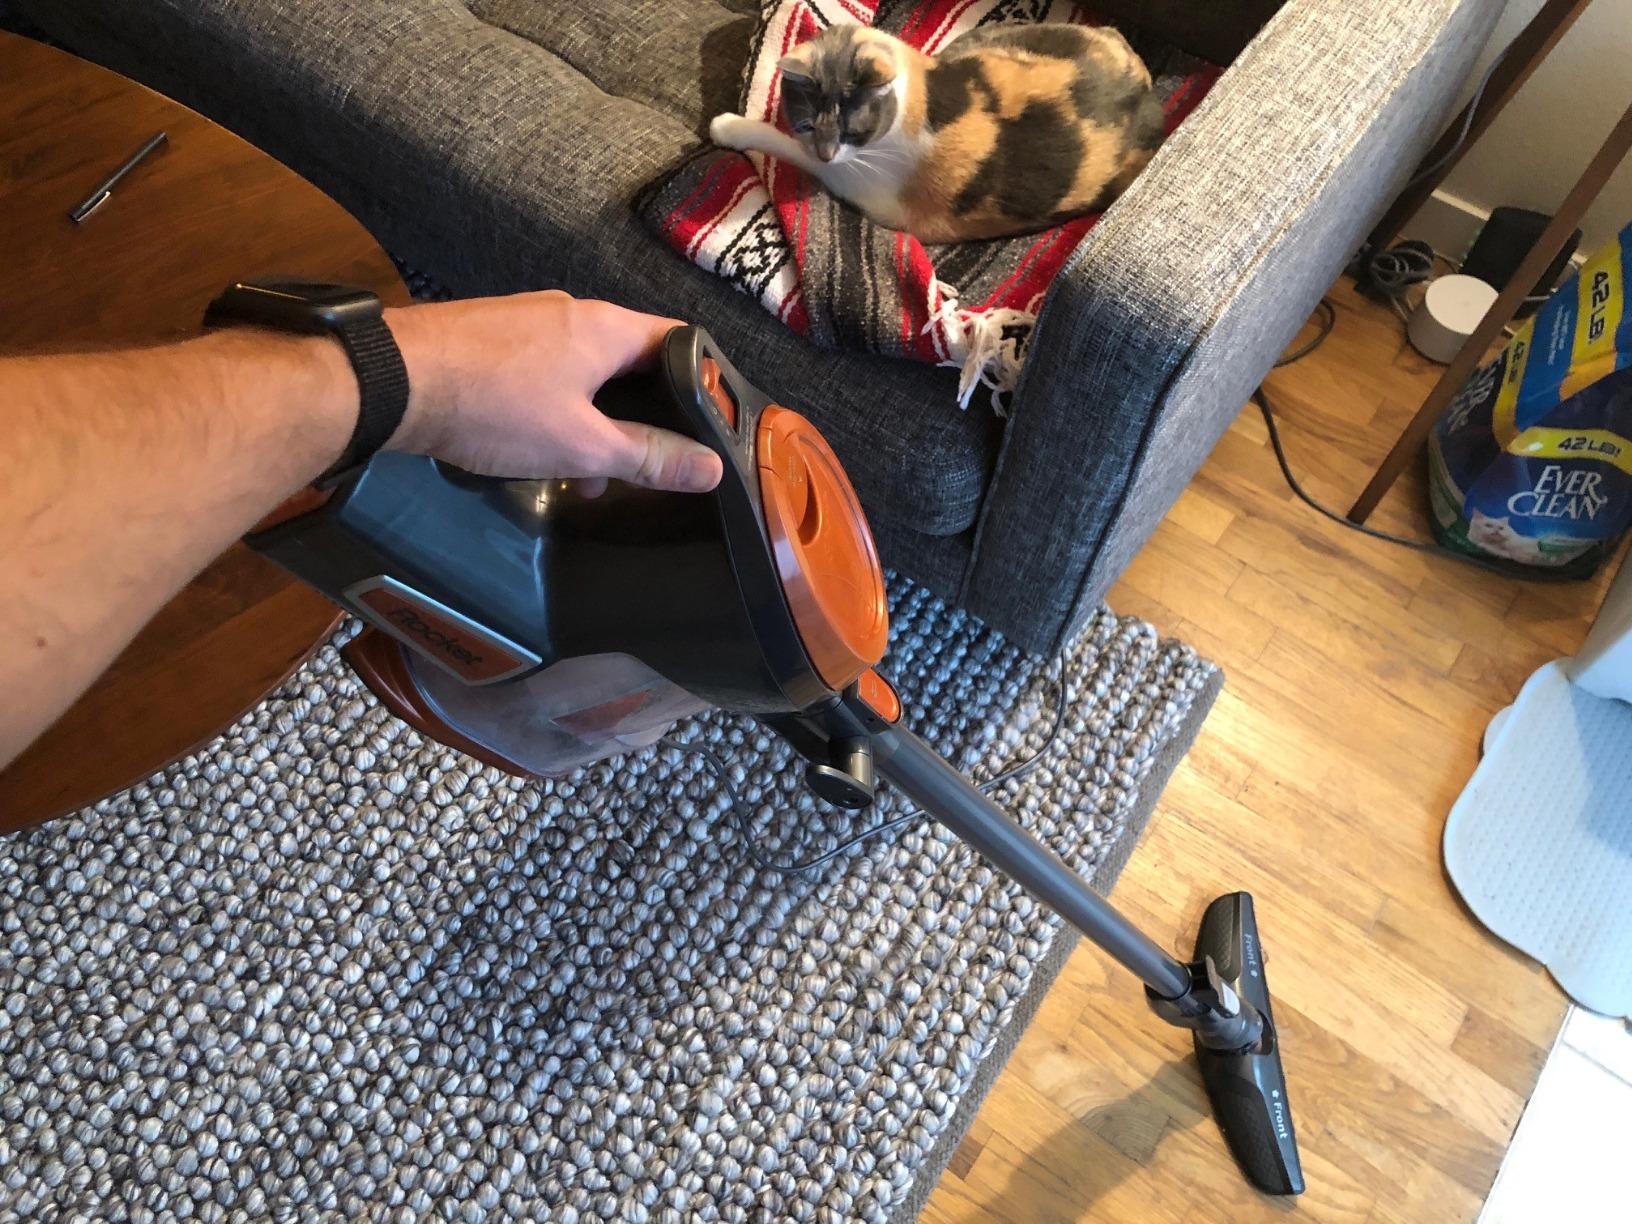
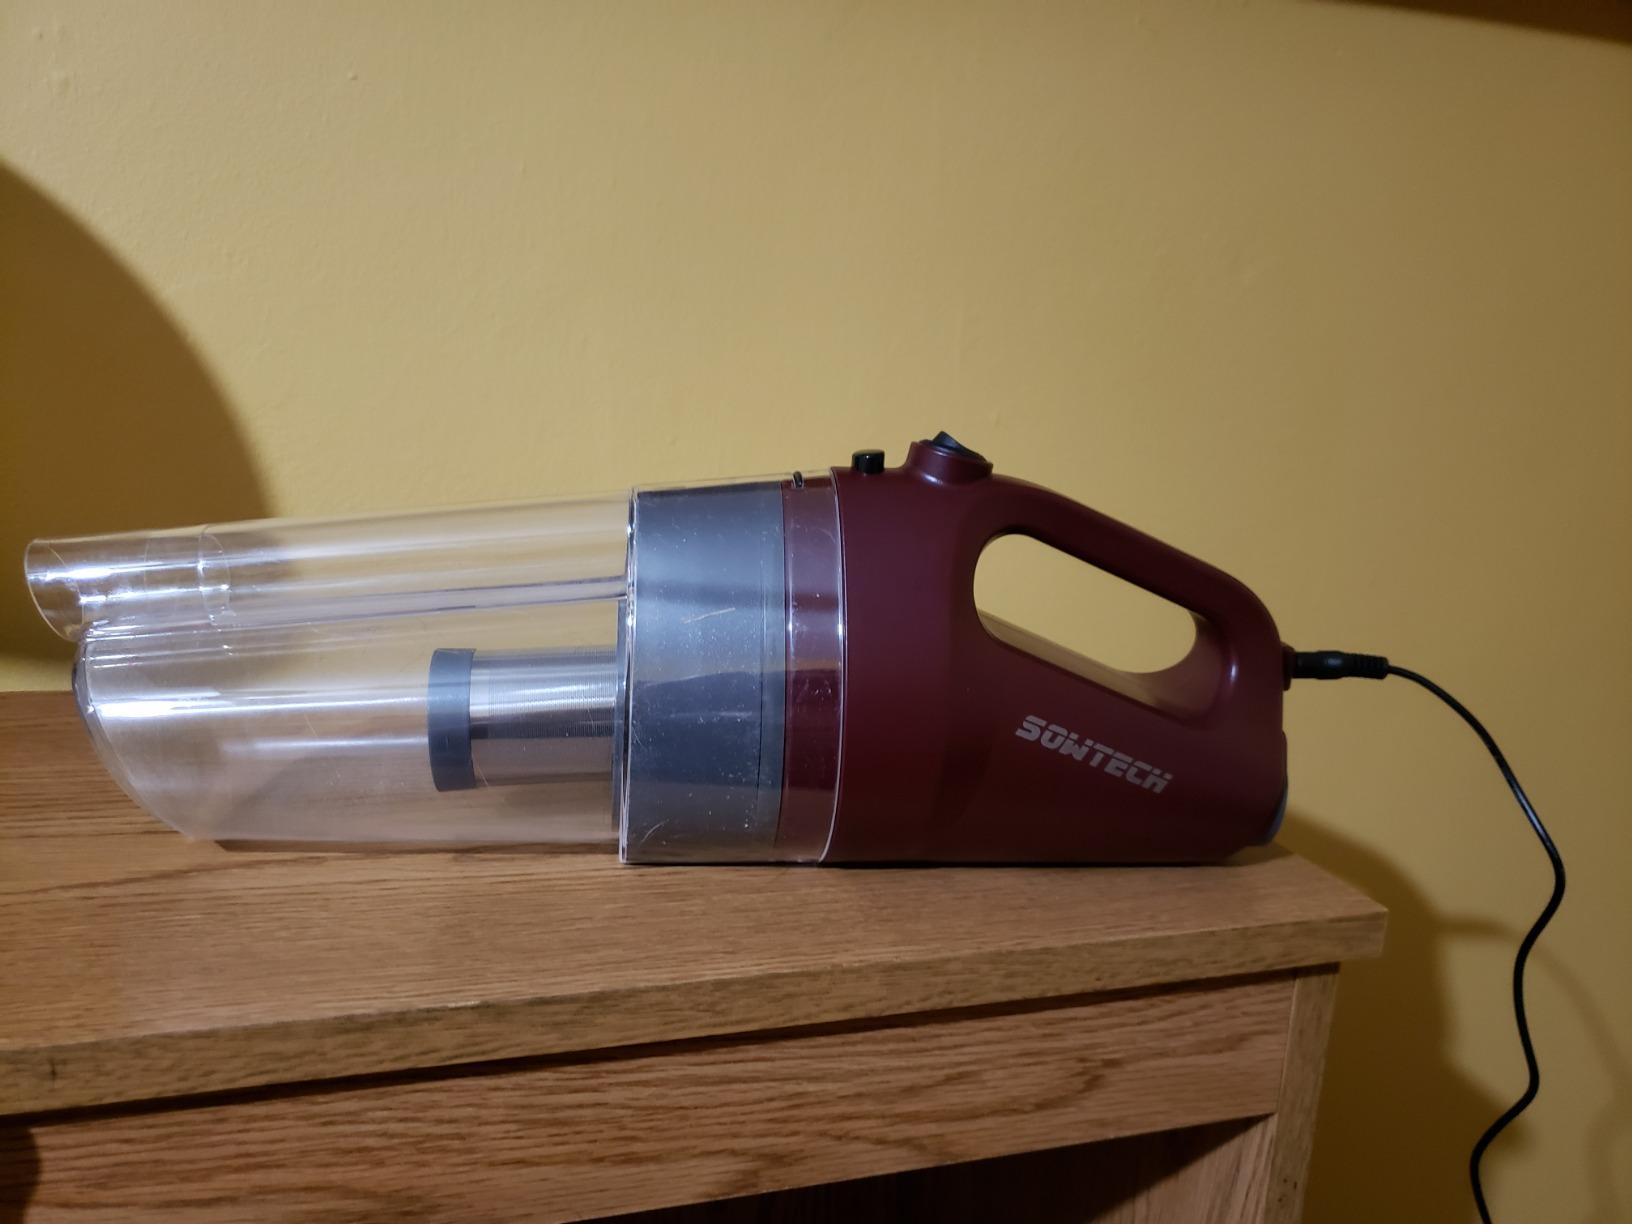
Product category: items_vacuum
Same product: no